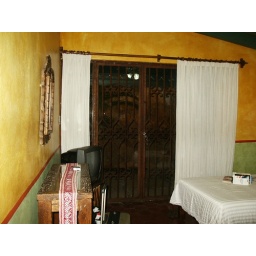
All doors in this house are this type